Sir Edward Littleton, 1st Baronet

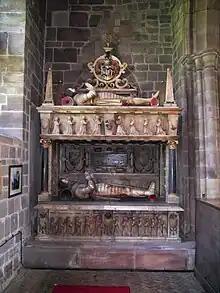
Tomb of two Sir Edwards Littleton, father and grandfather of the first baronet, at St Michael's Church Penkridge. Lower stage: Sir Edward Littleton (d. 1610) and his wife, Margaret Devereux. Upper stage: Sir Edward (d. 1629), and his wife, Mary Fisher.

Edward Littleton was born in 1599 or 1598: he was recorded as 18 years of age when he enrolled at Oxford University in 1617. He was the son of Sir Edward Littleton of Pillaton Hall, near Penkridge, Staffordshire and Mary Fisher, daughter of Clement Fisher of Packington, Warwickshire.